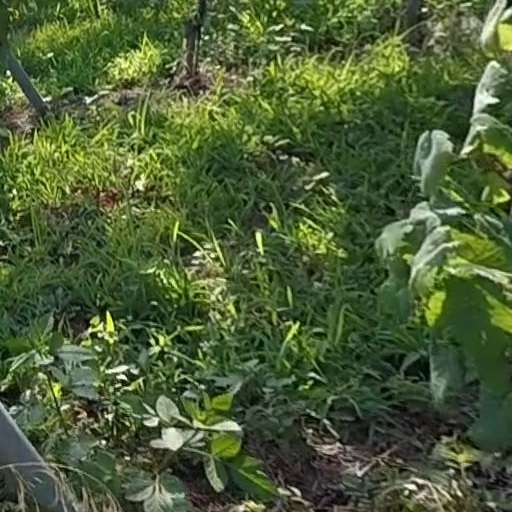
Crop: grape